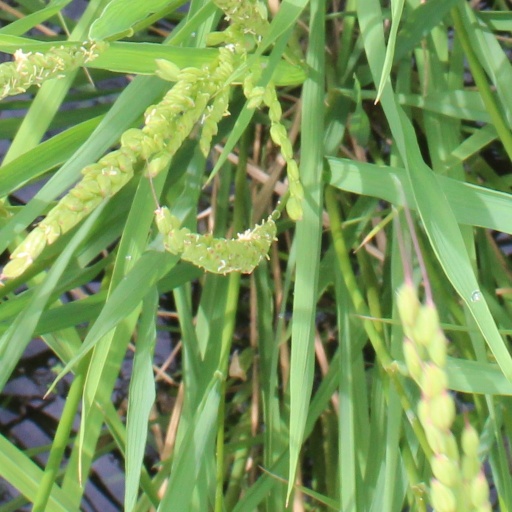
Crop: rice